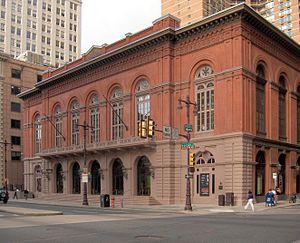
L'Academy of Music est un bâtiment de la ville de Philadelphie, sur la côte est des États-Unis. Il abrite le plus ancien opéra du pays. Le Pennsylvania Ballet et l'Opera Company of Philadelphia s'y produisent régulièrement. En décembre 2001, l'orchestre de Philadelphie, réputé internationalement, a déménagé au Kimmel Center for the Performing Arts. Le bâtiment a accueilli la convention nationale républicaine en 1872. Plusieurs scènes du film de Martin Scorsese The Age of Innocence furent tournée à l'Academy of Music.